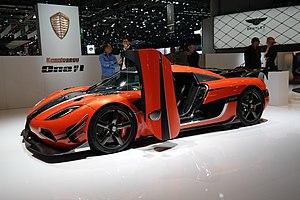
Salon international de l'automobile de Genève 2016